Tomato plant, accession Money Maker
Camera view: vertical (180 deg); turntable rotation: 0 degrees
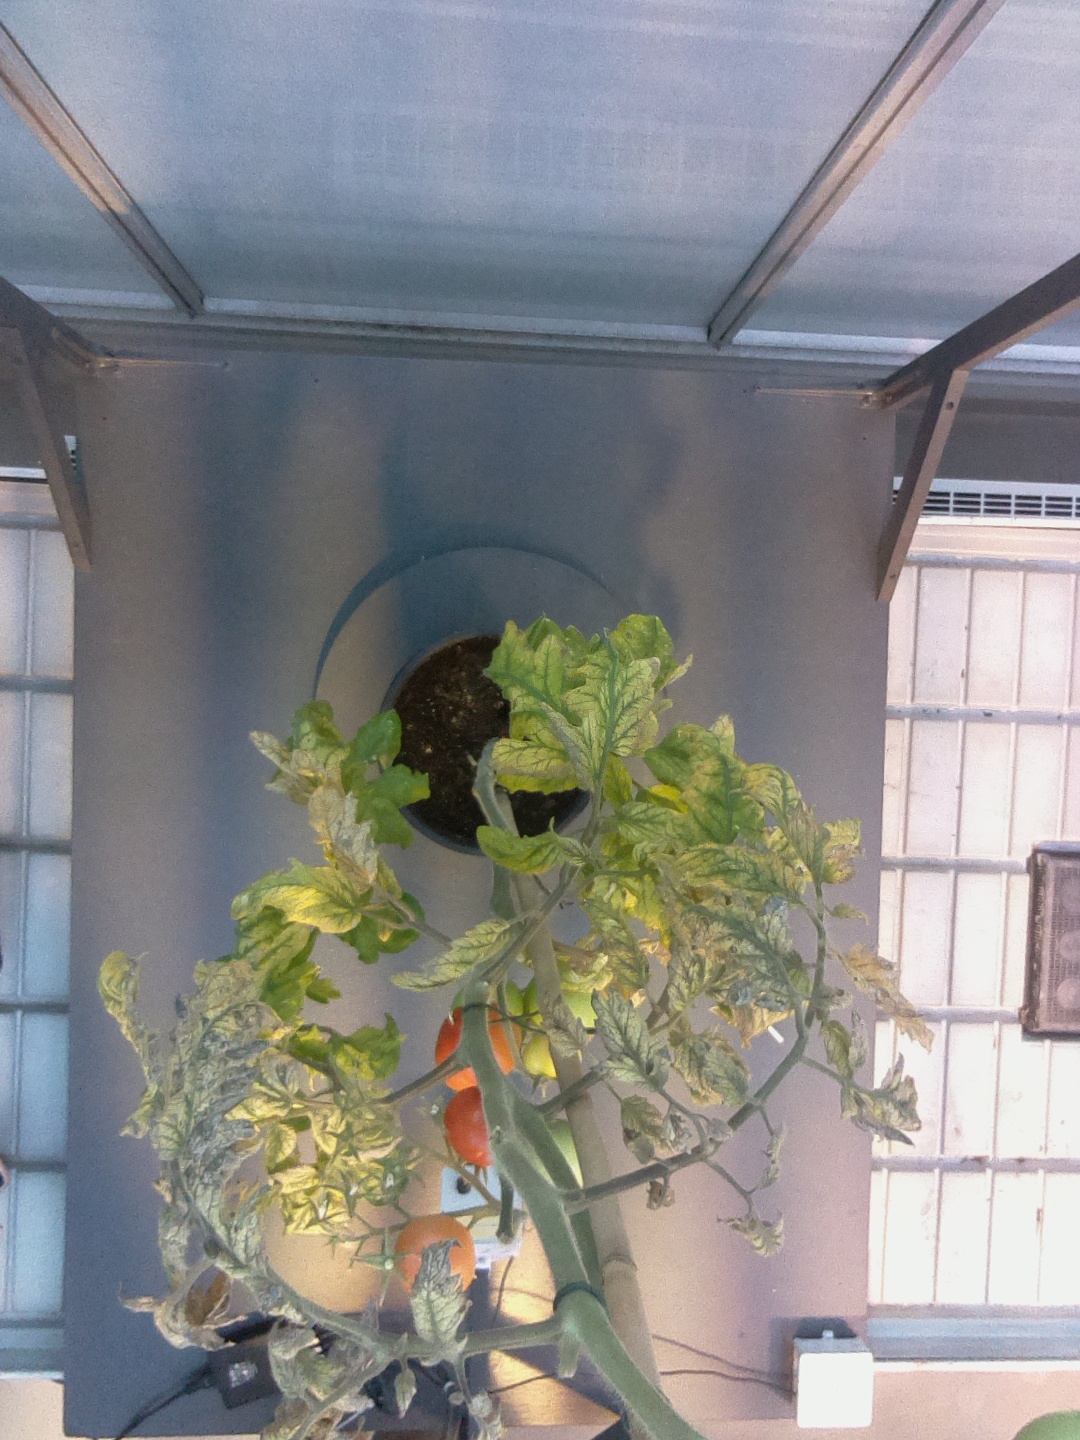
BBCH growth stage 83: 30%-40% of fruits show typical fully ripe color